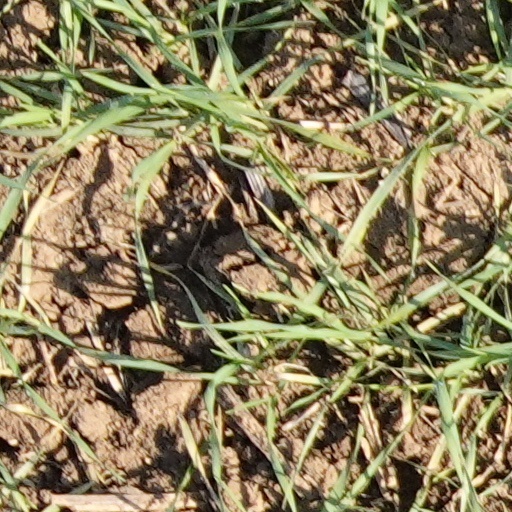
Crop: wheat